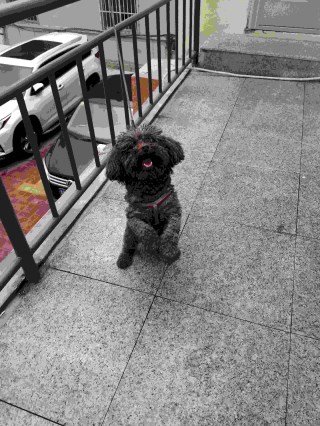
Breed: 7449-n000128-teddy